2020 Madhya Pradesh political crisis

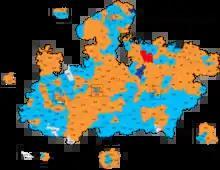
Results of the 2020 by-elections

Due to these resignations, by-elections needed to be held for all these constituencies. The 2020 Madhya Pradesh Legislative Assembly by-elections were carried out in November 2020. 18 of the 25 MLAs involved in the crises, won their seats back as BJP candidates and the BJP government retained their majority in the Legislative Assembly.